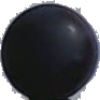
Label: Grape Blue 1